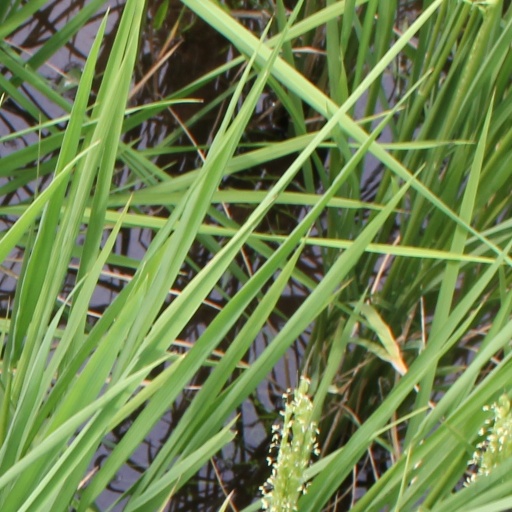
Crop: rice